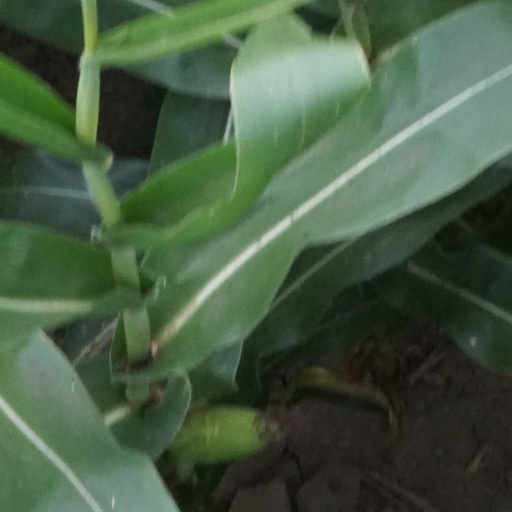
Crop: maize; corn